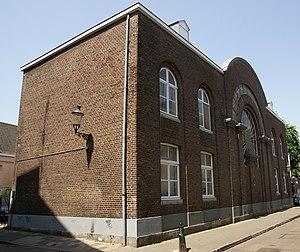
Maastricht est une ville des Pays-Bas, située dans le sud de la province du Limbourg dont elle est le chef-lieu. Anciennement, en français, la ville était appelée Maëstricht ou Maestricht et, en espagnol, Mastrique.